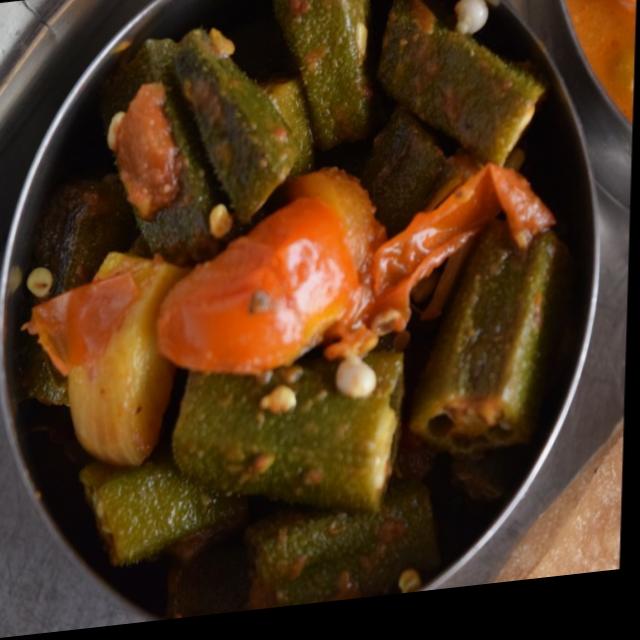
Dish: bhindi_masala